Kalinčiakovo

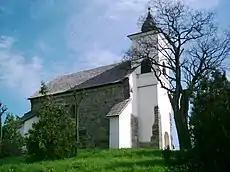
Romanesque church in Kalinčiakovo

Kalinčiakovo is a village in the Levice District of western Slovakia, now administratively a part of the town of Levice. It is best known for a well-preserved 12th-century Romanesque church, currently belonging to a Reformed congregation.